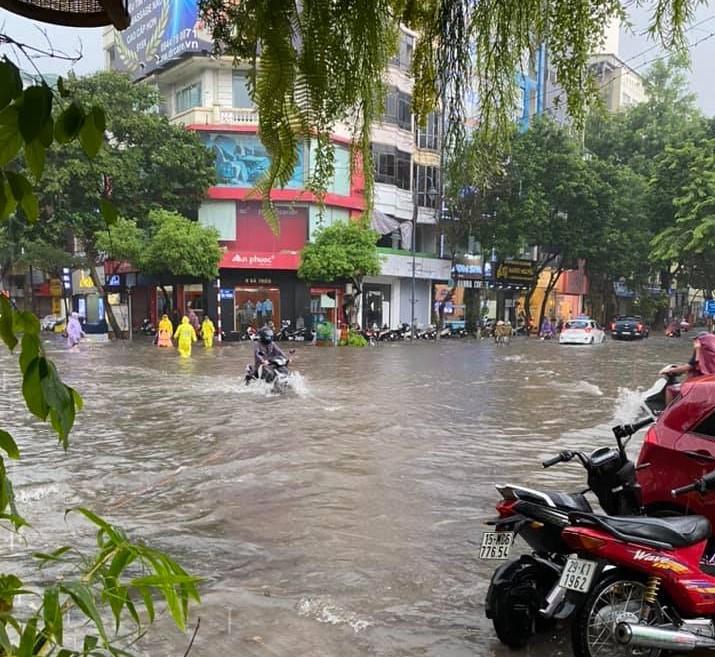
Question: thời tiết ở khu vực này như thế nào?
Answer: trời đang mưa nặng hạt